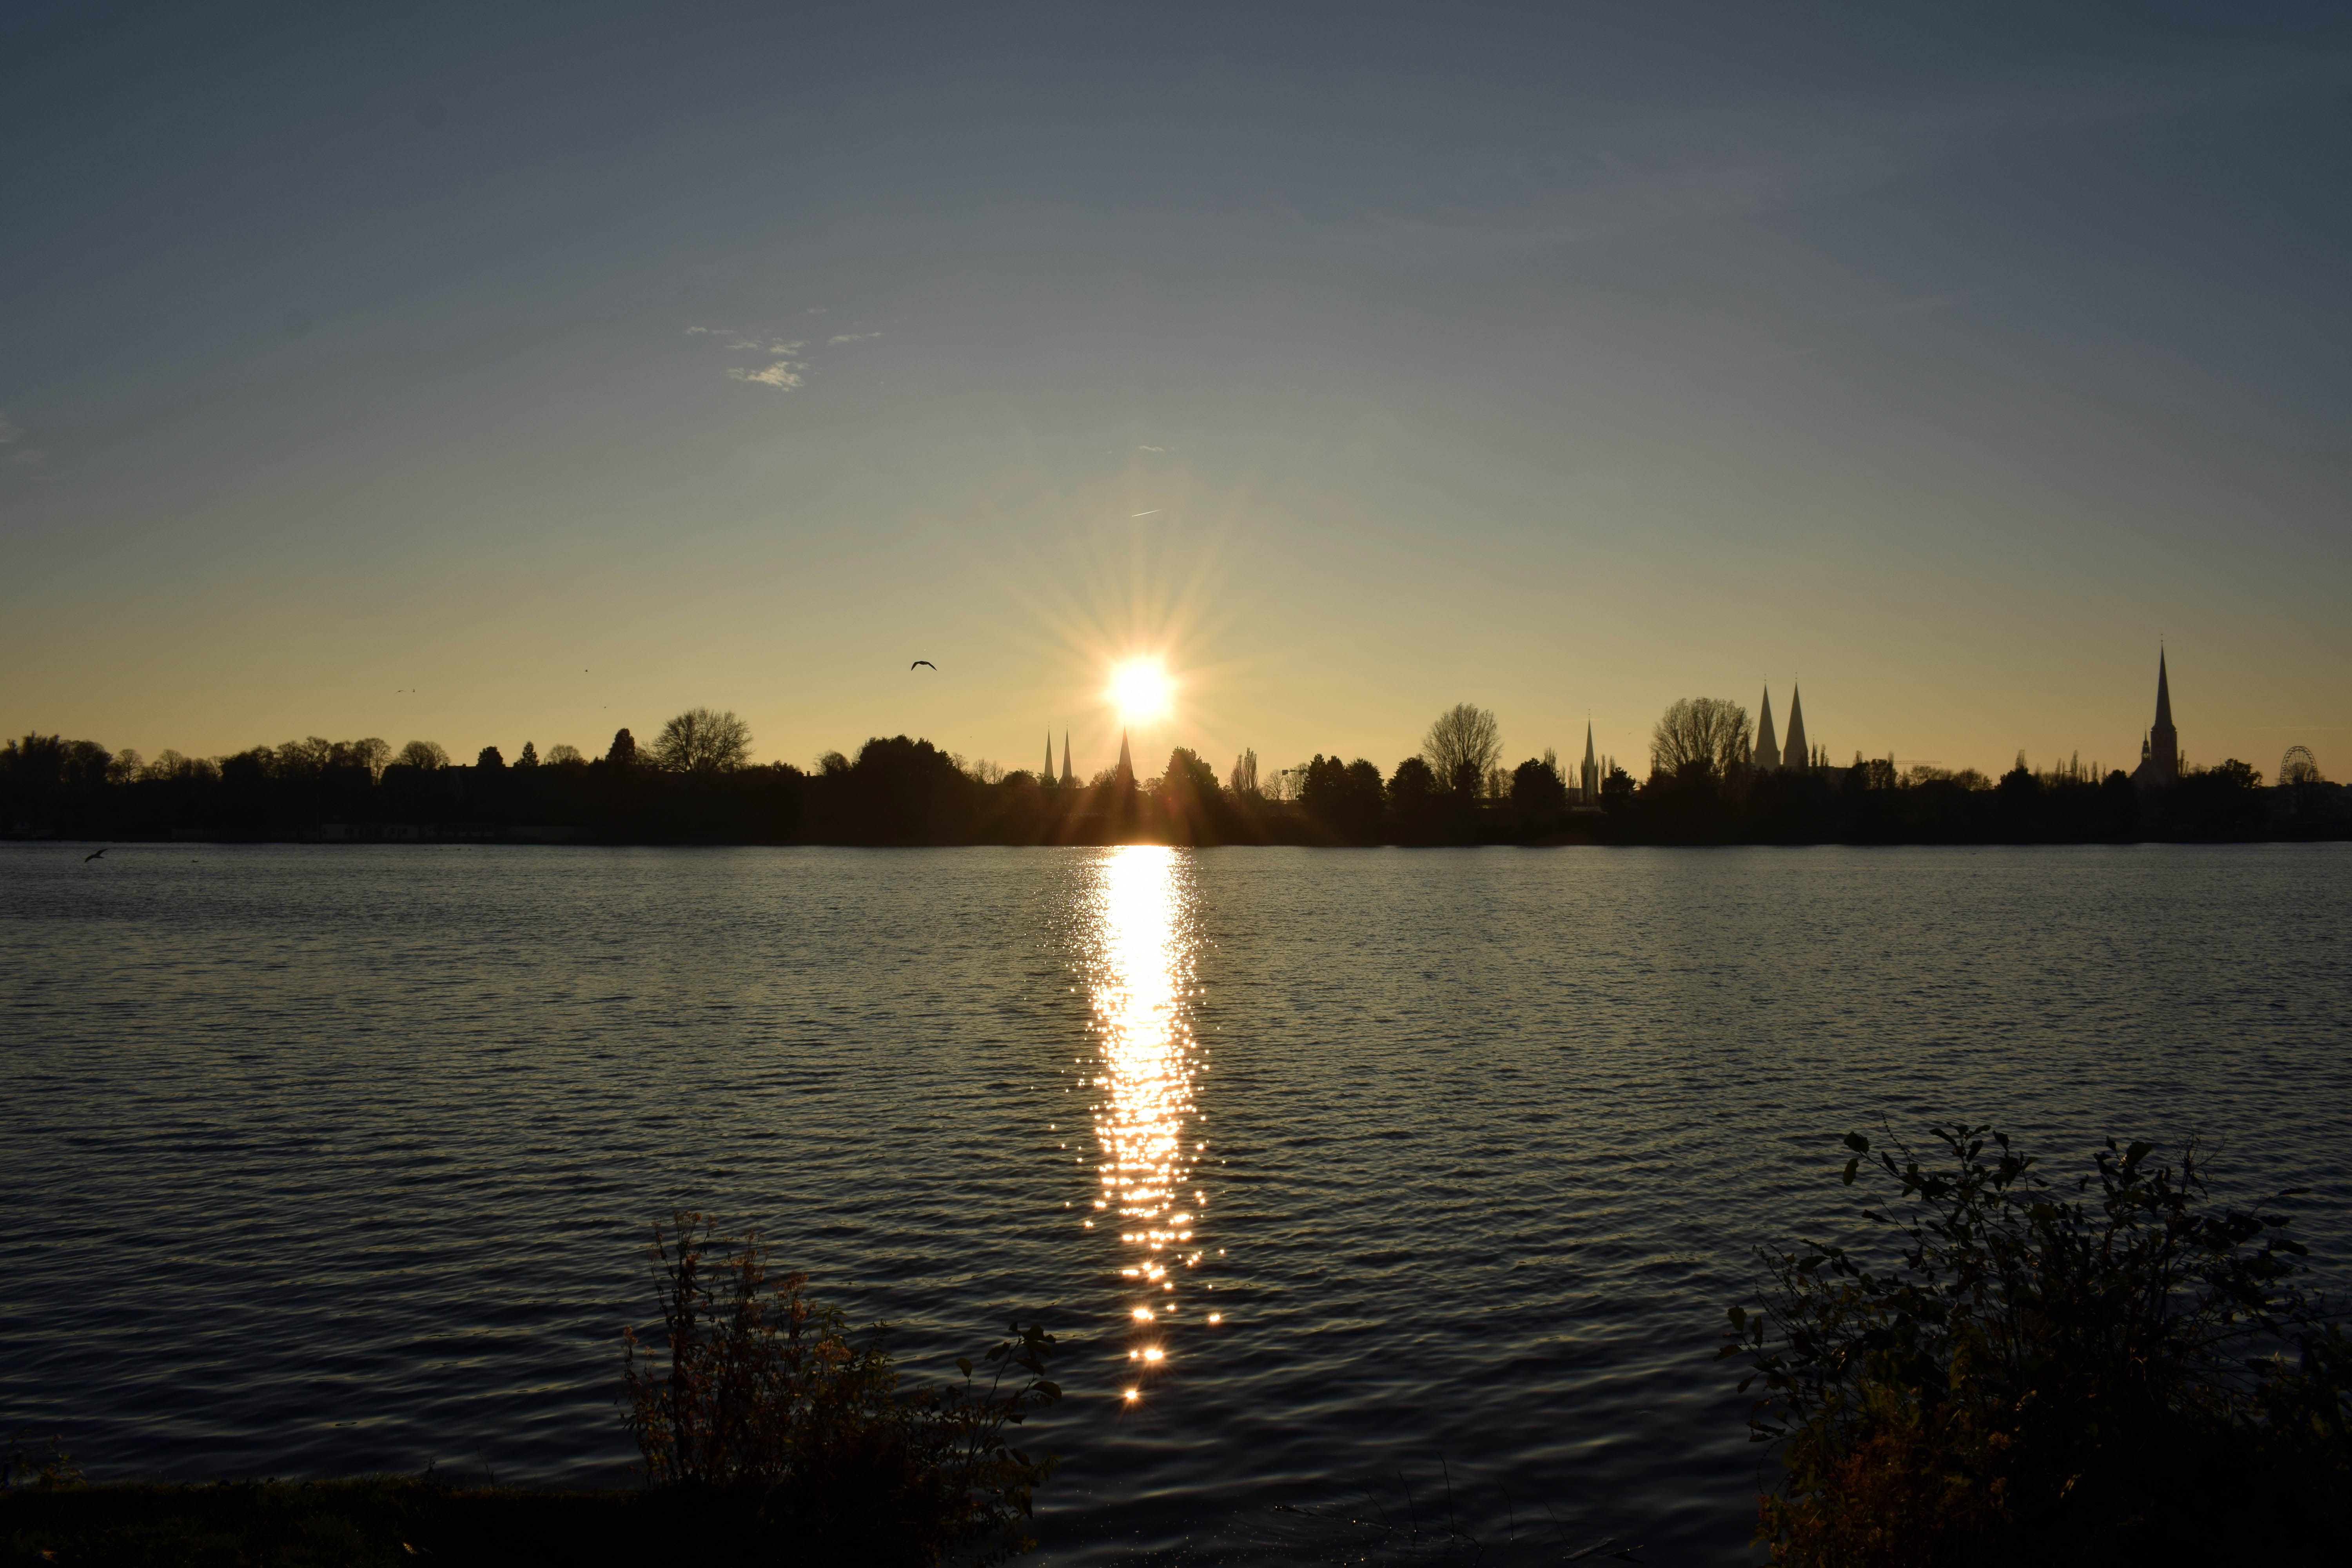
reflection, atmospheric phenomenon, horizon, dawn, sunrise, sunset, lake, evening, morning, dusk, night, river, sunlight, sun, sea